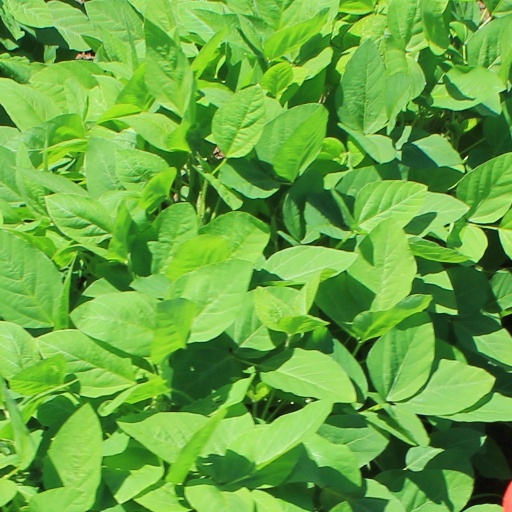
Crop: soybean